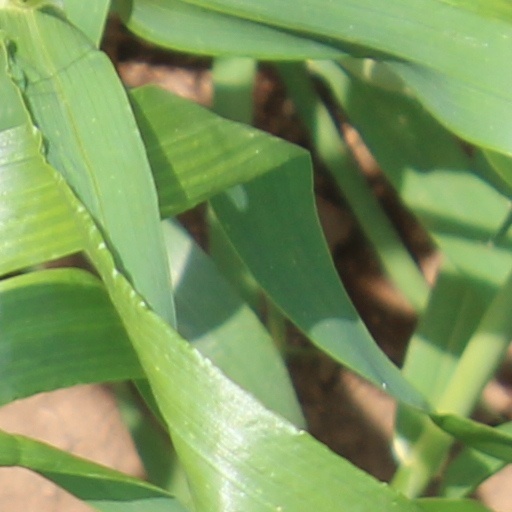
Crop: wheat